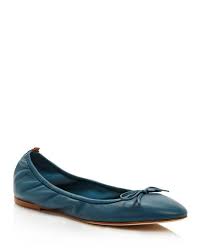
Label: Ballet Flat